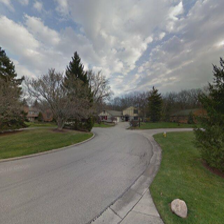
Label: streetView